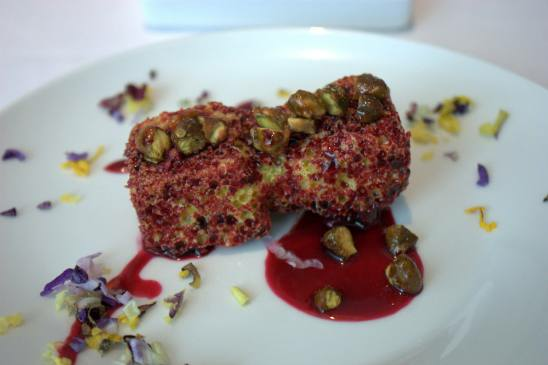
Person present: No